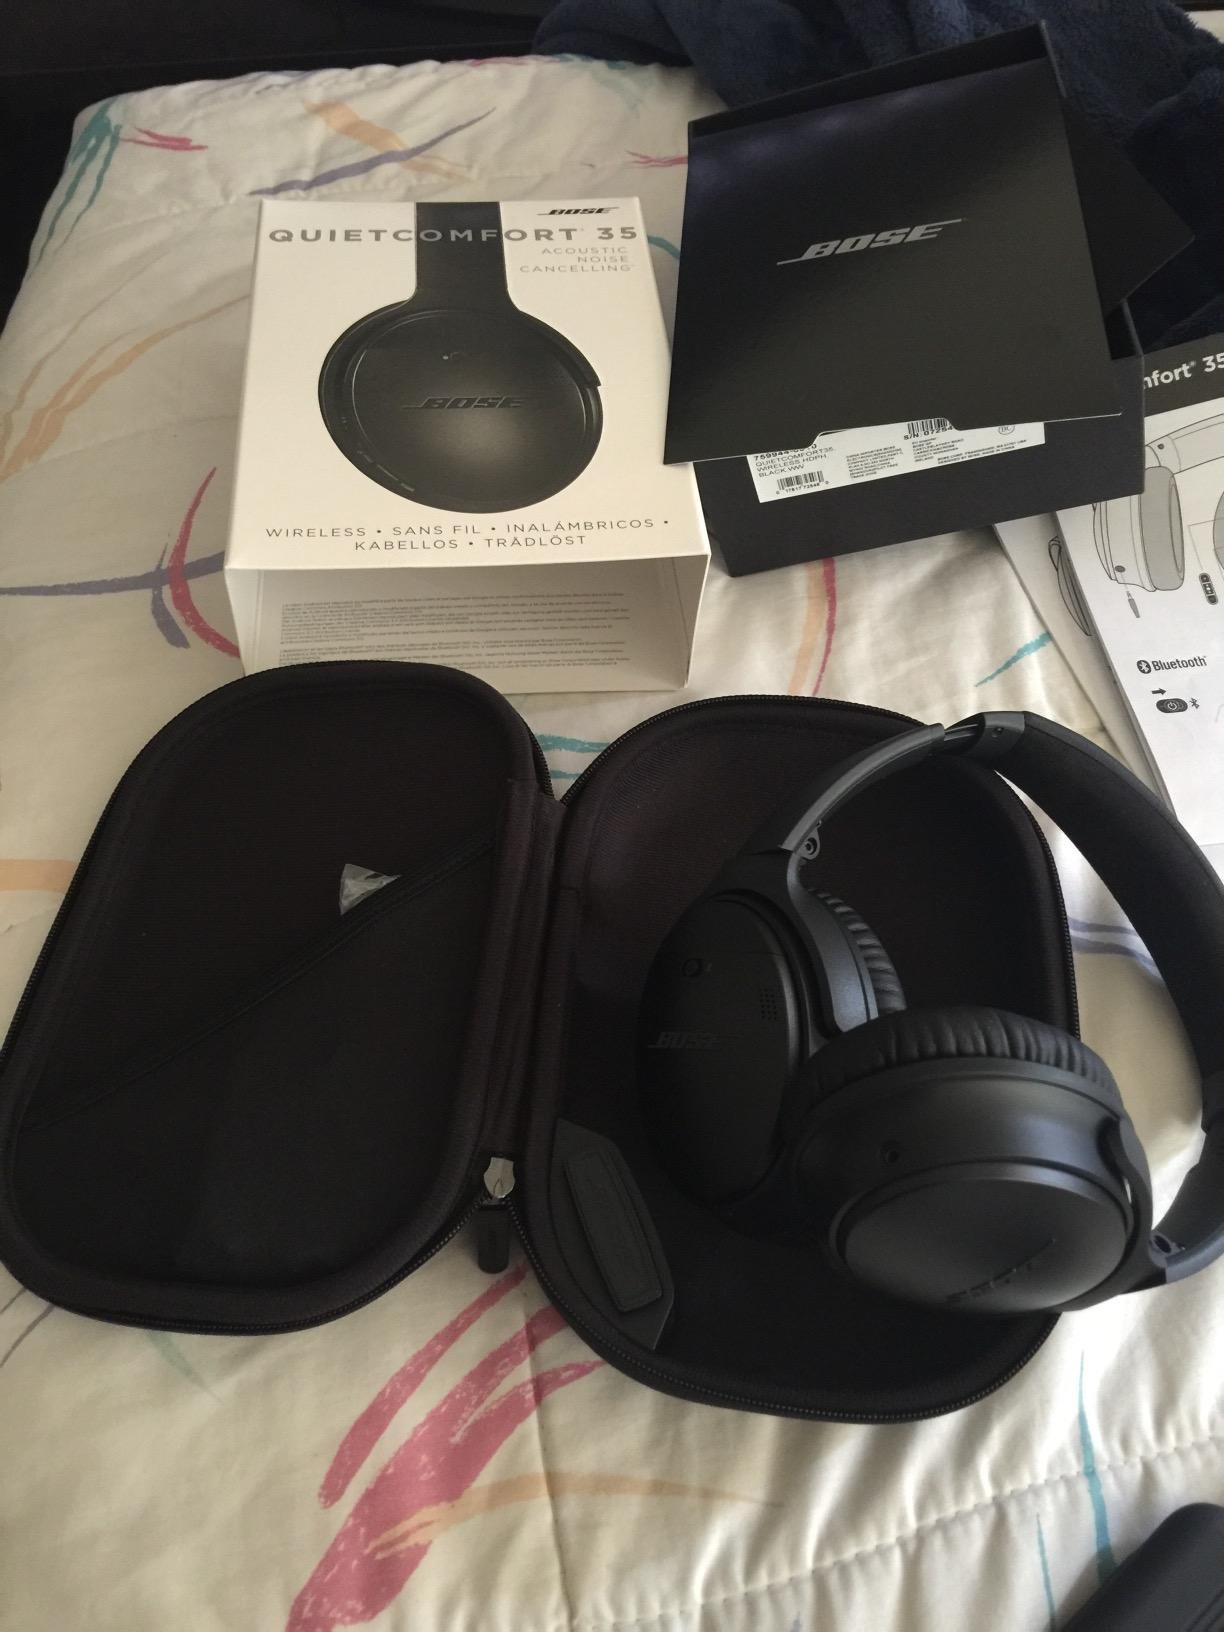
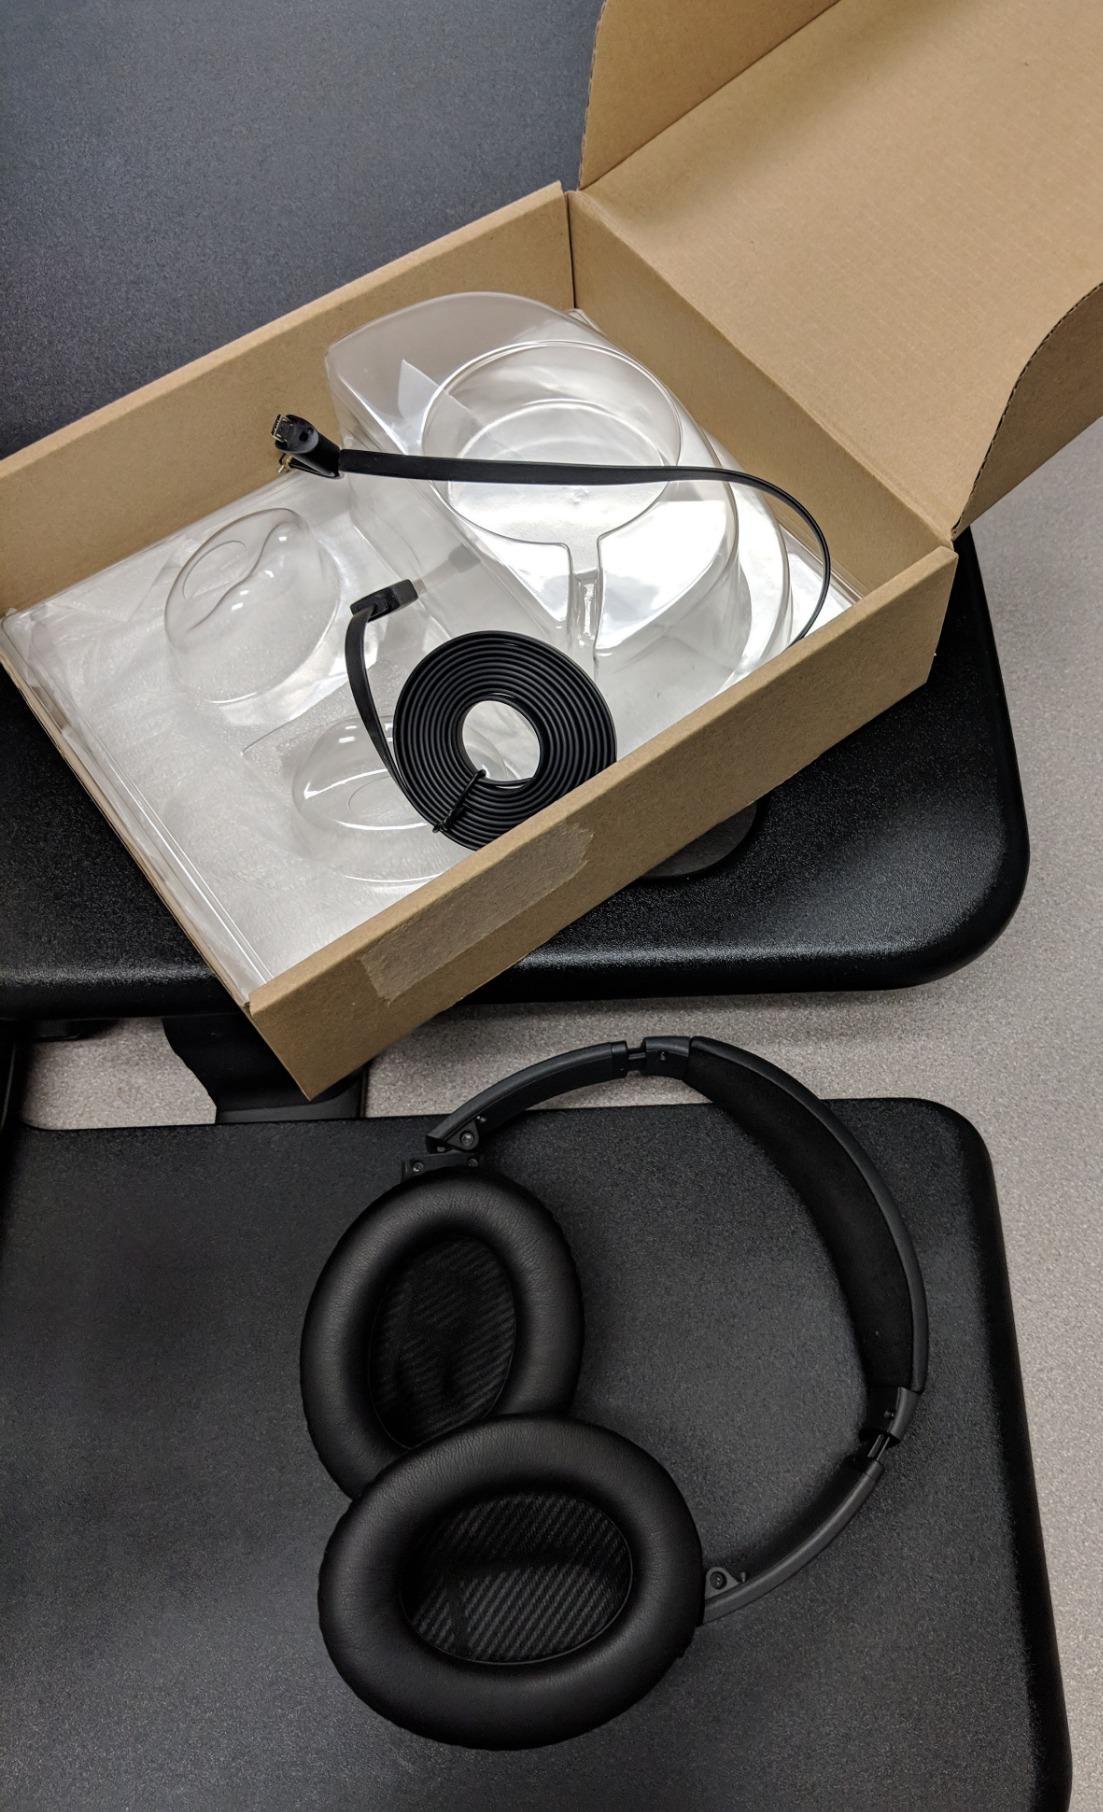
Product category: headphones
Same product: yes